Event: Nepal Earthquake
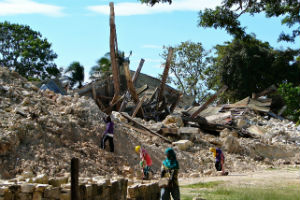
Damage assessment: damage